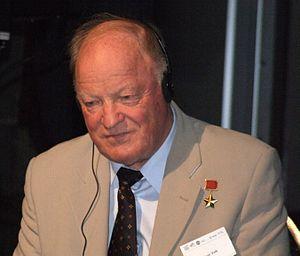
Igor Petrovitch Volk est un cosmonaute soviétique puis russe, né le 12 avril 1937 à Zmiïv en RSS d'Ukraine et mort le 3 janvier 2017.